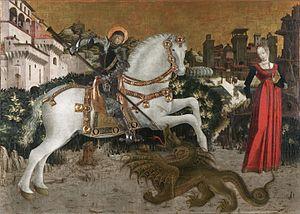
Antonio Cicognara est un peintre italien miniaturiste qui fut actif à la fin du XVᵉ siècle.